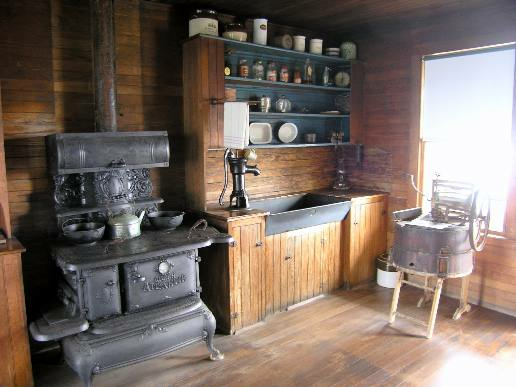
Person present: No